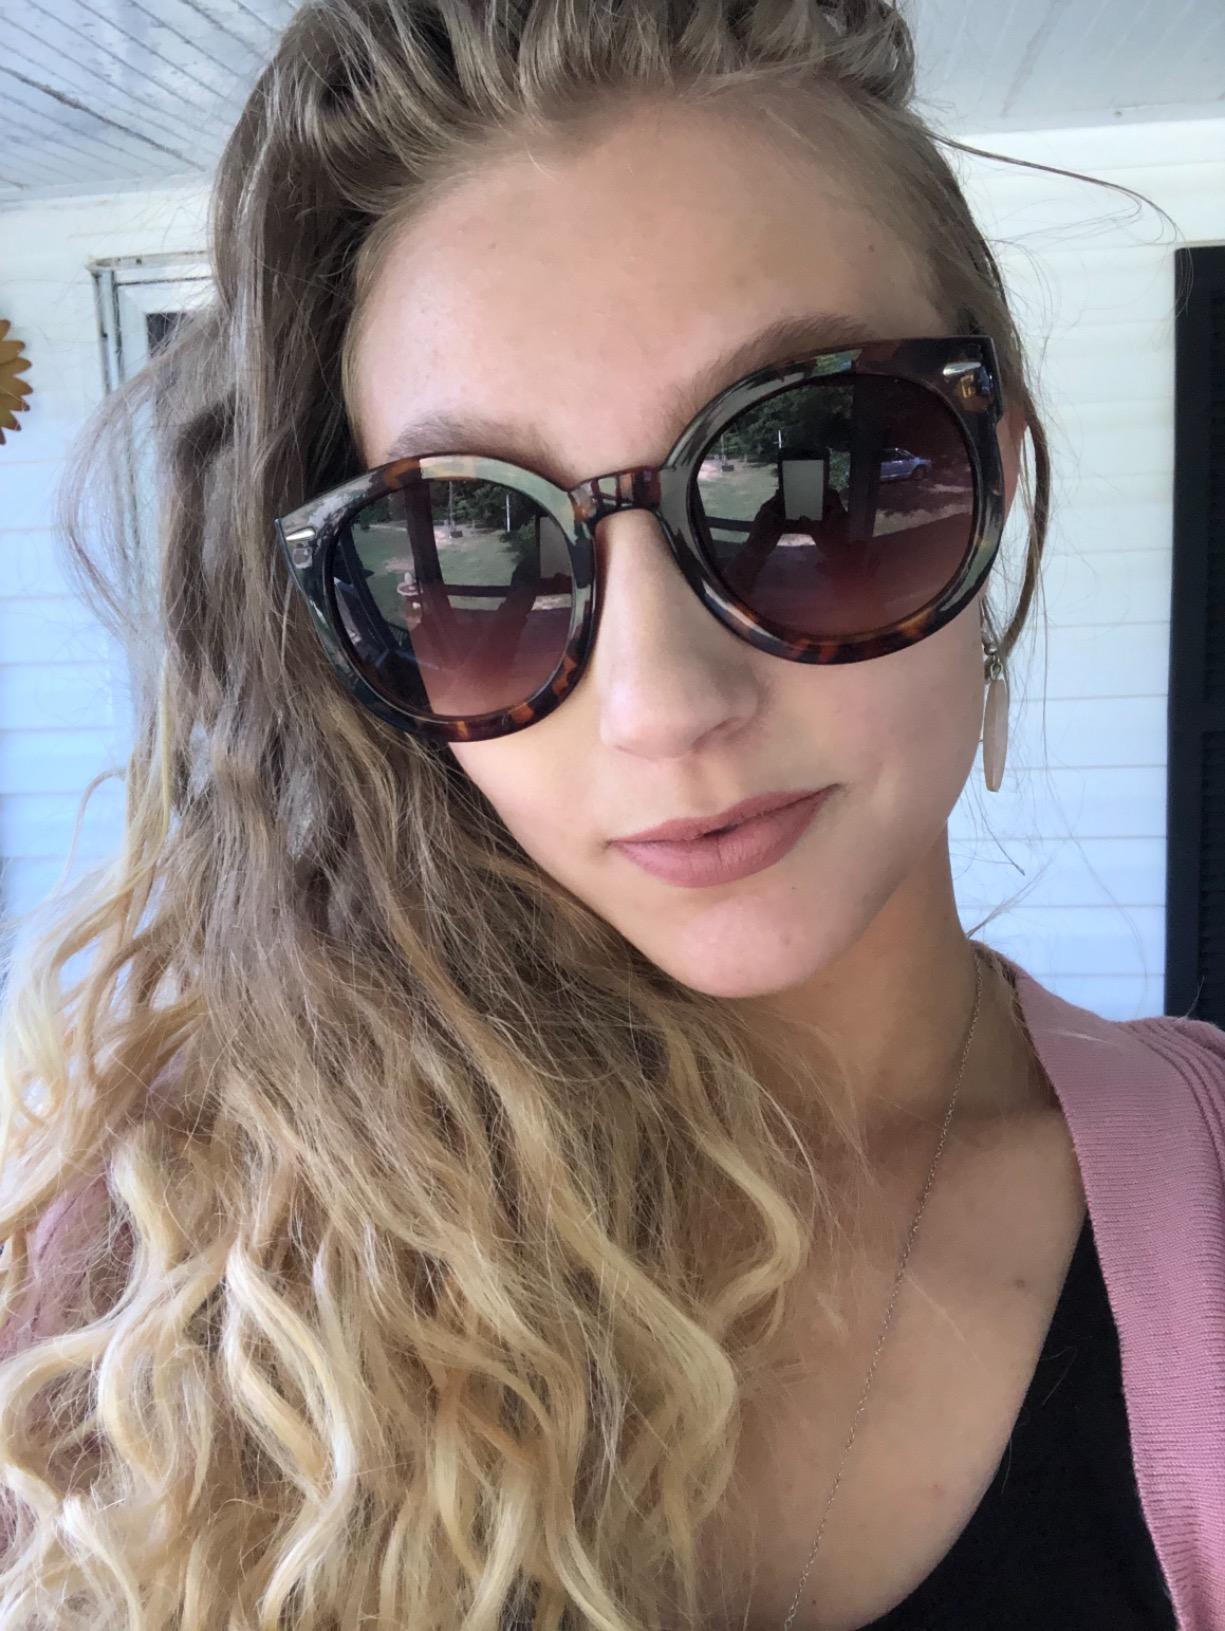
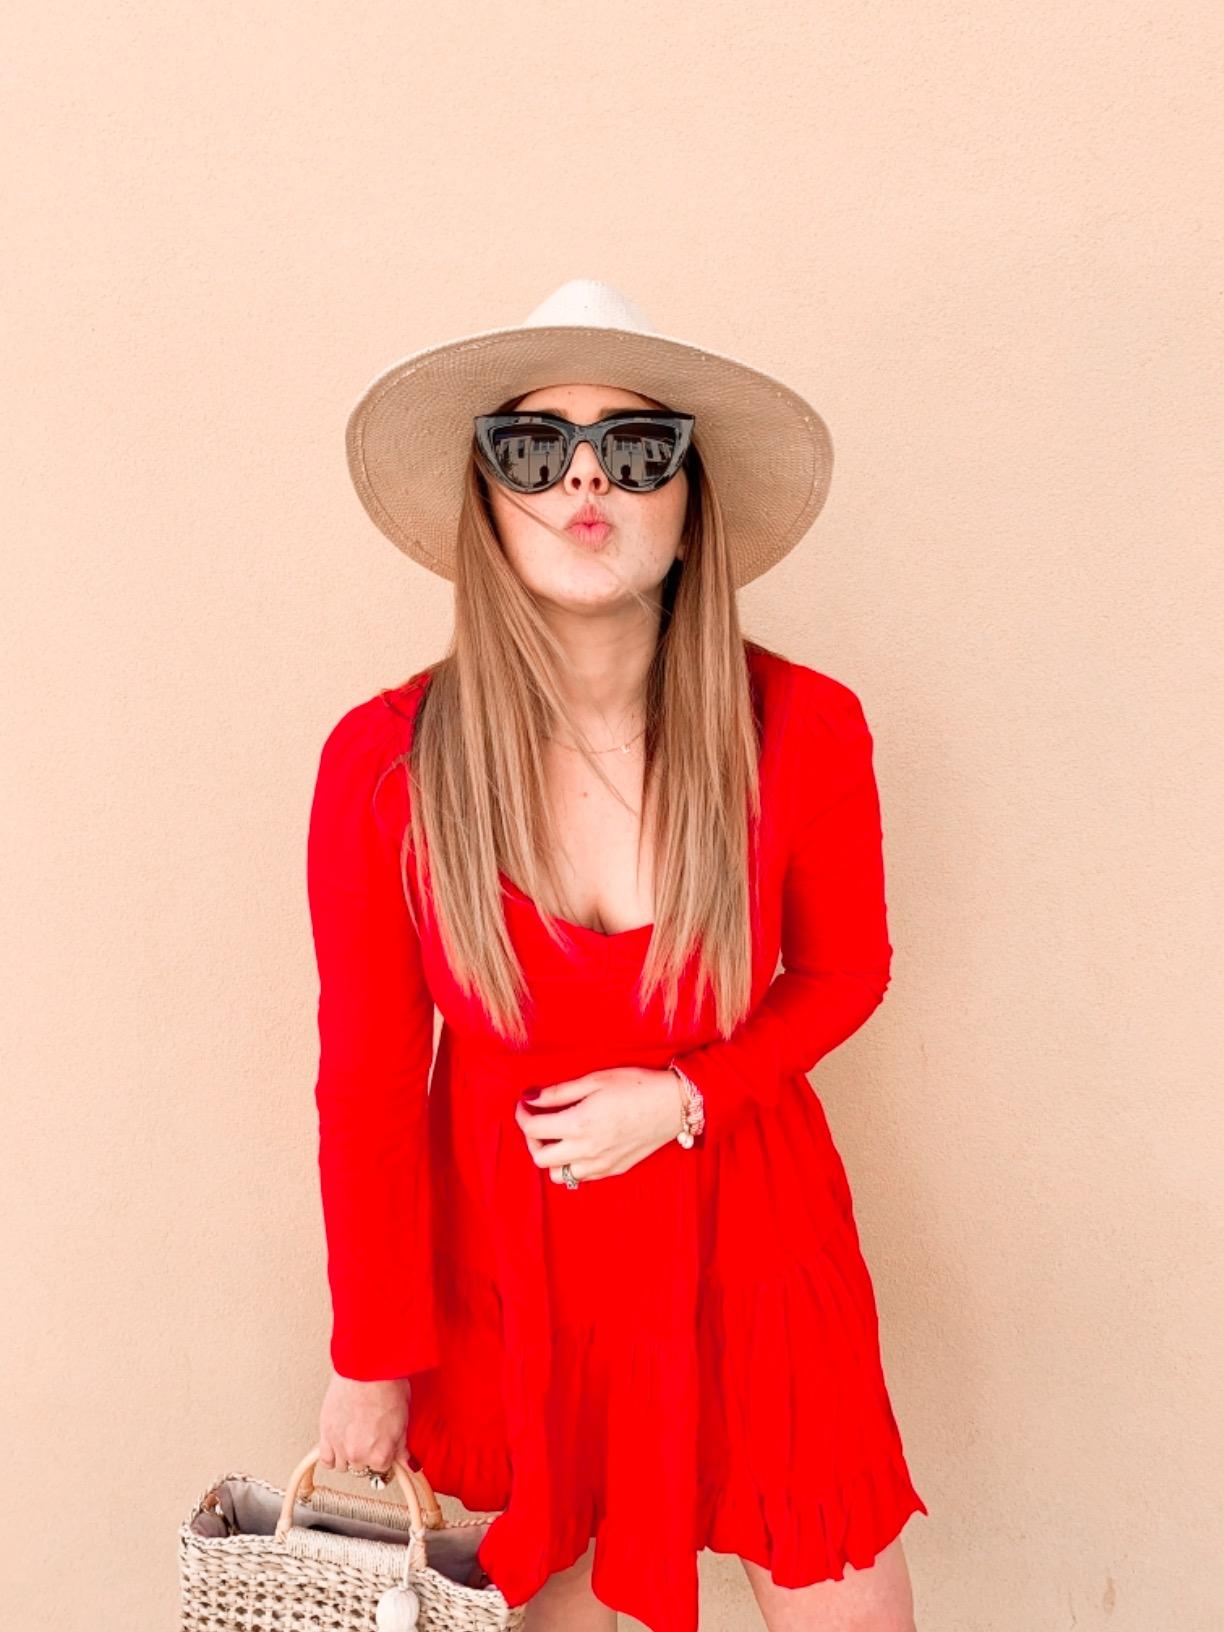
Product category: accessories_sunglasses
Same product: no